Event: Nepal Earthquake
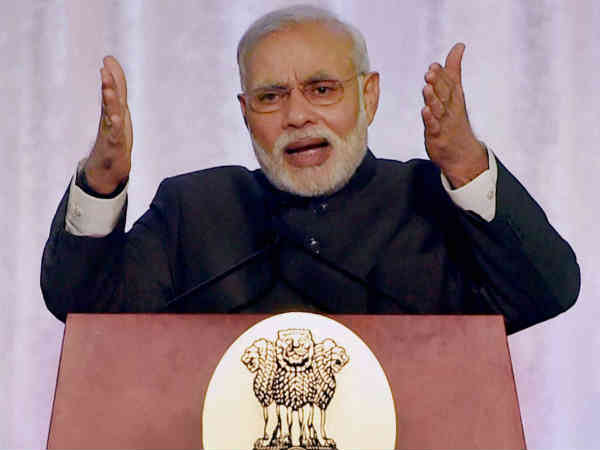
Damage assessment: no_damage